Recent human evolution

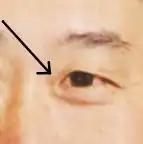

DNA analyses conducted since 2007 revealed the acceleration of evolution with regards to defenses against disease, skin color, nose shapes, hair color and type, and body shape since about 40,000 years ago, continuing a trend of active selection since humans emigrated from Africa 100,000 years ago. Humans living in colder climates tend to be more heavily built compared to those in warmer climates because having a smaller surface area compared to volume makes it easier to retain heat. People from warmer climates tend to have thicker lips, which have large surface areas, enabling them to keep cool. With regards to nose shapes, humans residing in hot and dry places tend to have narrow and protruding noses in order to reduce loss of moisture. Humans living in hot and humid places tend to have flat and broad noses that moisturize inhaled air and retain moisture from exhaled air. Humans dwelling in cold and dry places tend to have small, narrow, and long noses in order to warm and moisturize inhaled air. As for hair types, humans from regions with colder climates tend to have straight hair so that the head and neck are kept warm. Straight hair also allows cool moisture to quickly fall off the head. On the other hand, tight and curly hair increases the exposed areas of the scalp, easing the evaporation of sweat and allowing heat to be radiated away while keeping itself off the neck and shoulders. Epicanthic eye folds are believed to be an adaptation protecting the eye from overexposure to ultraviolet radiation, and is presumed to be a particular trait in archaic humans from eastern and southeast Asia. A cold-adaptive explanation for the epicanthic fold is today seen as outdated by some, as epicanthic folds appear in some African populations. Dr. Frank Poirier, a physical anthropologist at Ohio State University, concluded that the epicanthic fold in fact may be an adaptation for tropical regions, and was already part of the natural diversity found among early modern humans.